Martian regolith

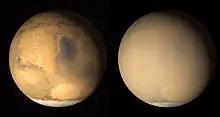
Mars without a dust storm in June 2001 (on left) and with a global dust storm in July 2001 (on right), as seen by Mars Global Surveyor

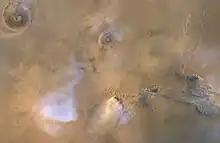
Difference of dust and water clouds: the yellow cloud at the bottom center of the image is a large dust cloud, the other white clouds are water clouds.

Similarly sized dust will settle from the thinner Martian atmosphere sooner than it would on Earth. For example, the dust suspended by the 2001 global dust storms on Mars only remained in the Martian atmosphere for 0.6 years, while the dust from Mount Pinatubo took about two years to settle. However, under current Martian conditions, the mass movements involved are generally much smaller than on Earth. Even the 2001 global dust storms on Mars moved only the equivalent of a very thin dust layer – about 3 μm thick if deposited with uniform thickness between 58° north and south of the equator. Dust deposition at the two rover sites has proceeded at a rate of about the thickness of a grain every 100 sols.